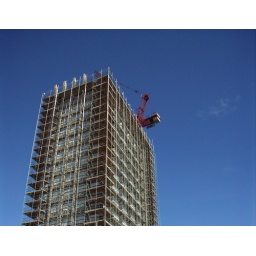
The intricacy of the scaffolding set against the plain blue sky caught my eye